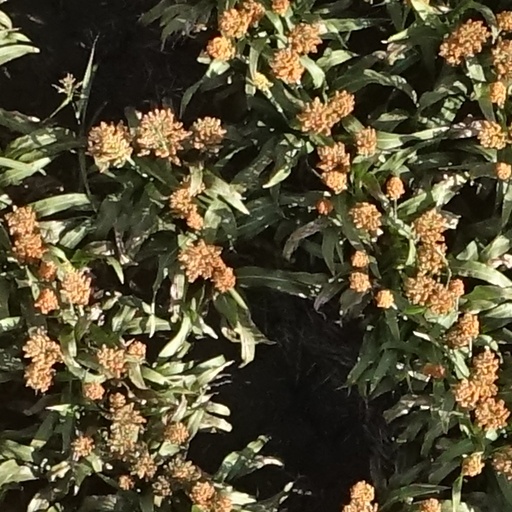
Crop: sorghum